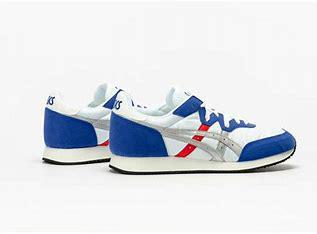
Brand: Asics
Model: Tarther OG